Ithaca (island)

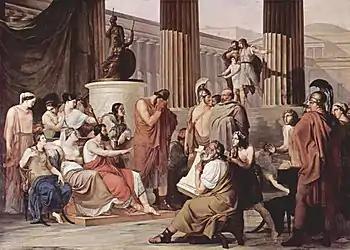
"Odysseus at the court of Alcinous" by Francesco Hayez (1813–1815).

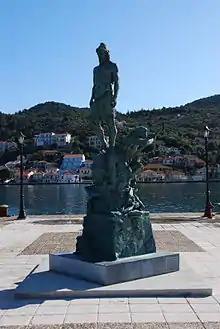
Odysseus' statue in Vathy.

Since antiquity, Ithaca has been identified as the home of the mythological hero Odysseus. In the "Odyssey" of Homer, Ithaca is described thus